Minacs

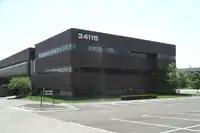
Minacs office, Farmington Hills, Michigan, now owned by Concentrix

Minacs partnered with global corporations in the manufacturing, retail, telecommunication, technology, media and entertainment, banking, insurance, healthcare and public sector. As of April 2014, Minacs employed 21,000 across 3 continents, with 35 facilities in Canada, Germany, Hungary, India, Jamaica, the Philippines, the United Kingdom, and the United States.